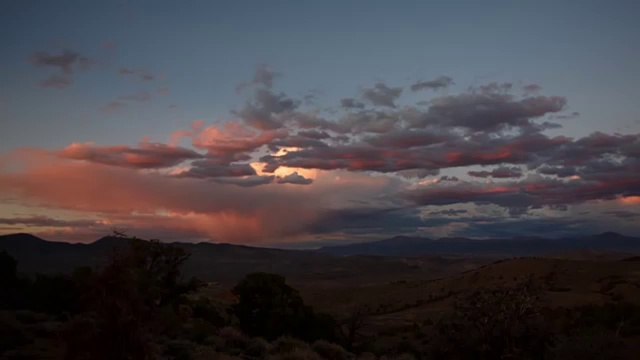
Fire: no
Smoke: no